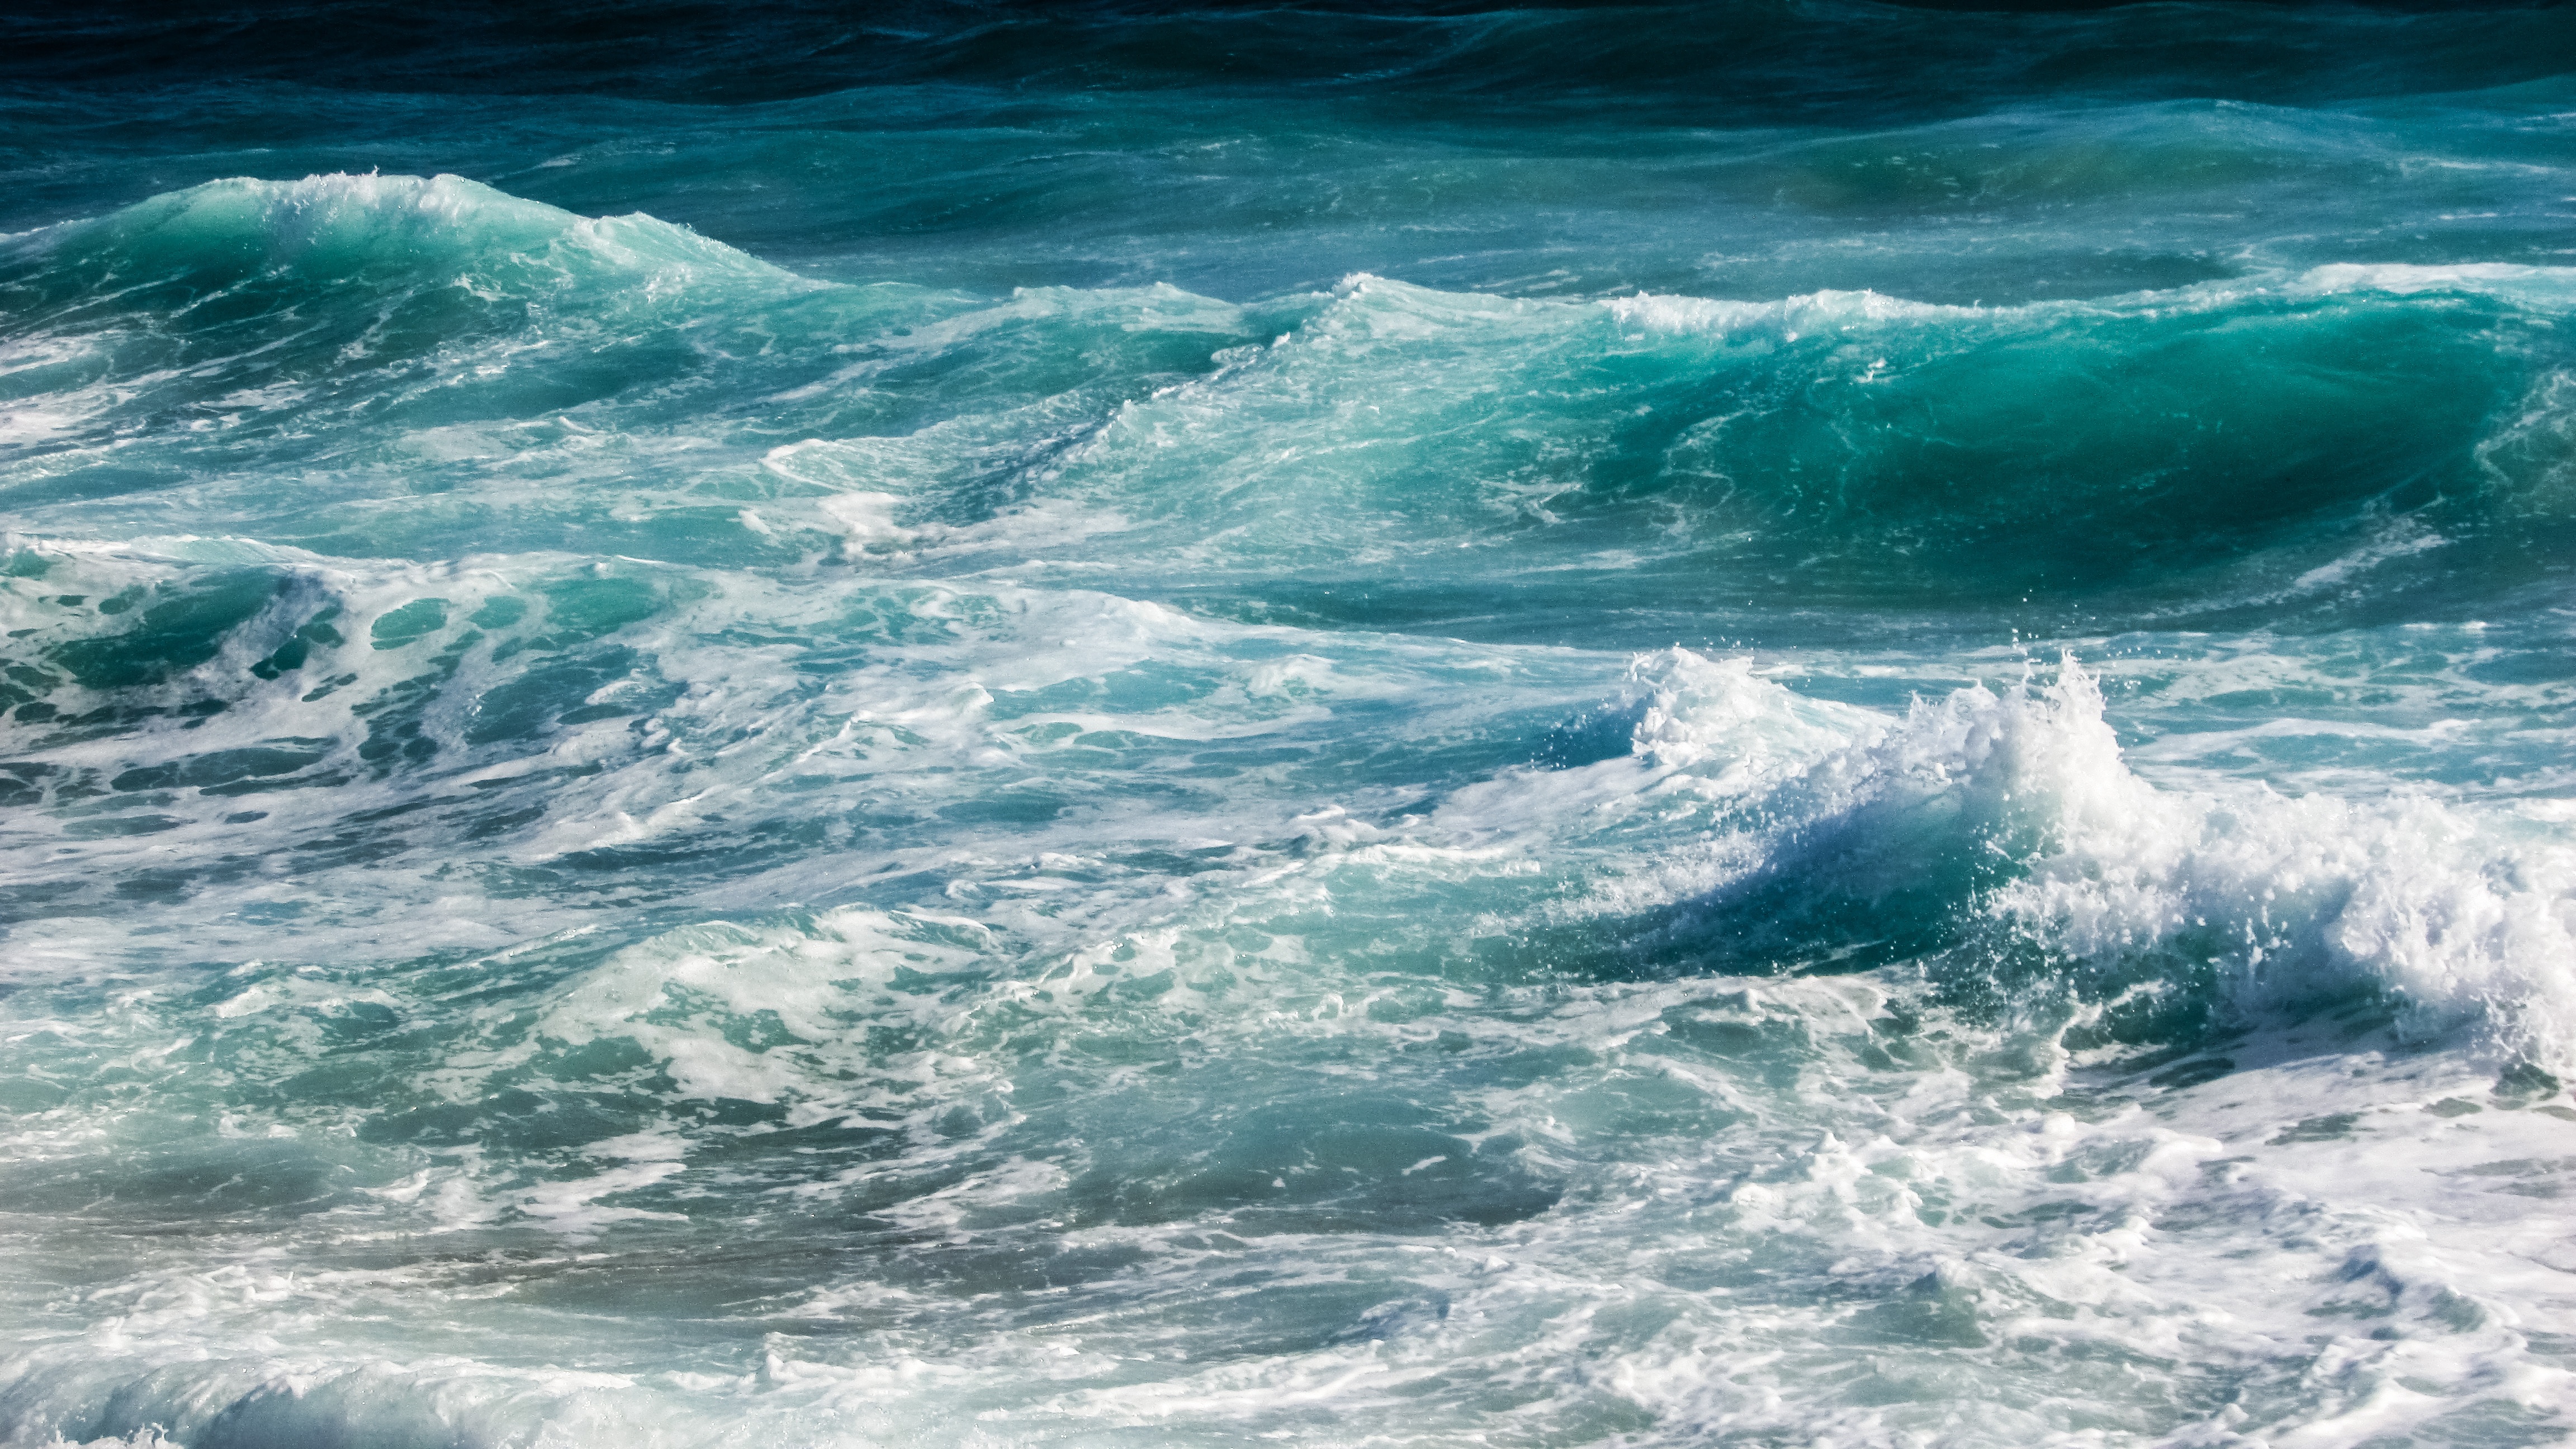
sea, coast, water, ocean, liquid, shore, wave, wind, foam, splash, spray, rapid, energy, bubbles, arctic ocean, geological phenomenon, wind wave